KCBS-FM

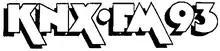
Logo as KNX-FM during the "Mellow Rock" years.

On March 30, 1948, the station signed on as KNX-FM. In its early years, KNX-FM was mostly a simulcast of sister station KNX (1070 AM). In the mid-1960s, KNX-FM, along with other CBS-owned FM radio stations, began airing an easy listening format branded as "The Young Sound". It played mostly instrumental cover versions of popular songs, but it was a bit more uptempo than competing beautiful music stations.